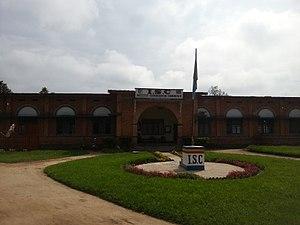
L'Institut supérieur de commerce de Kisangani est l'une des écoles de commerce publique de la République démocratique du Congo, situé dans la ville de Kisangani en Province de la Tshopo.